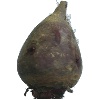
Label: Beetroot 1